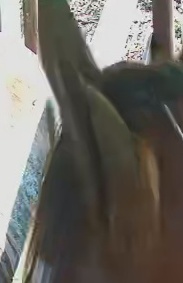
Face region: ears (position_of_ears)
Pain indicator: not_present